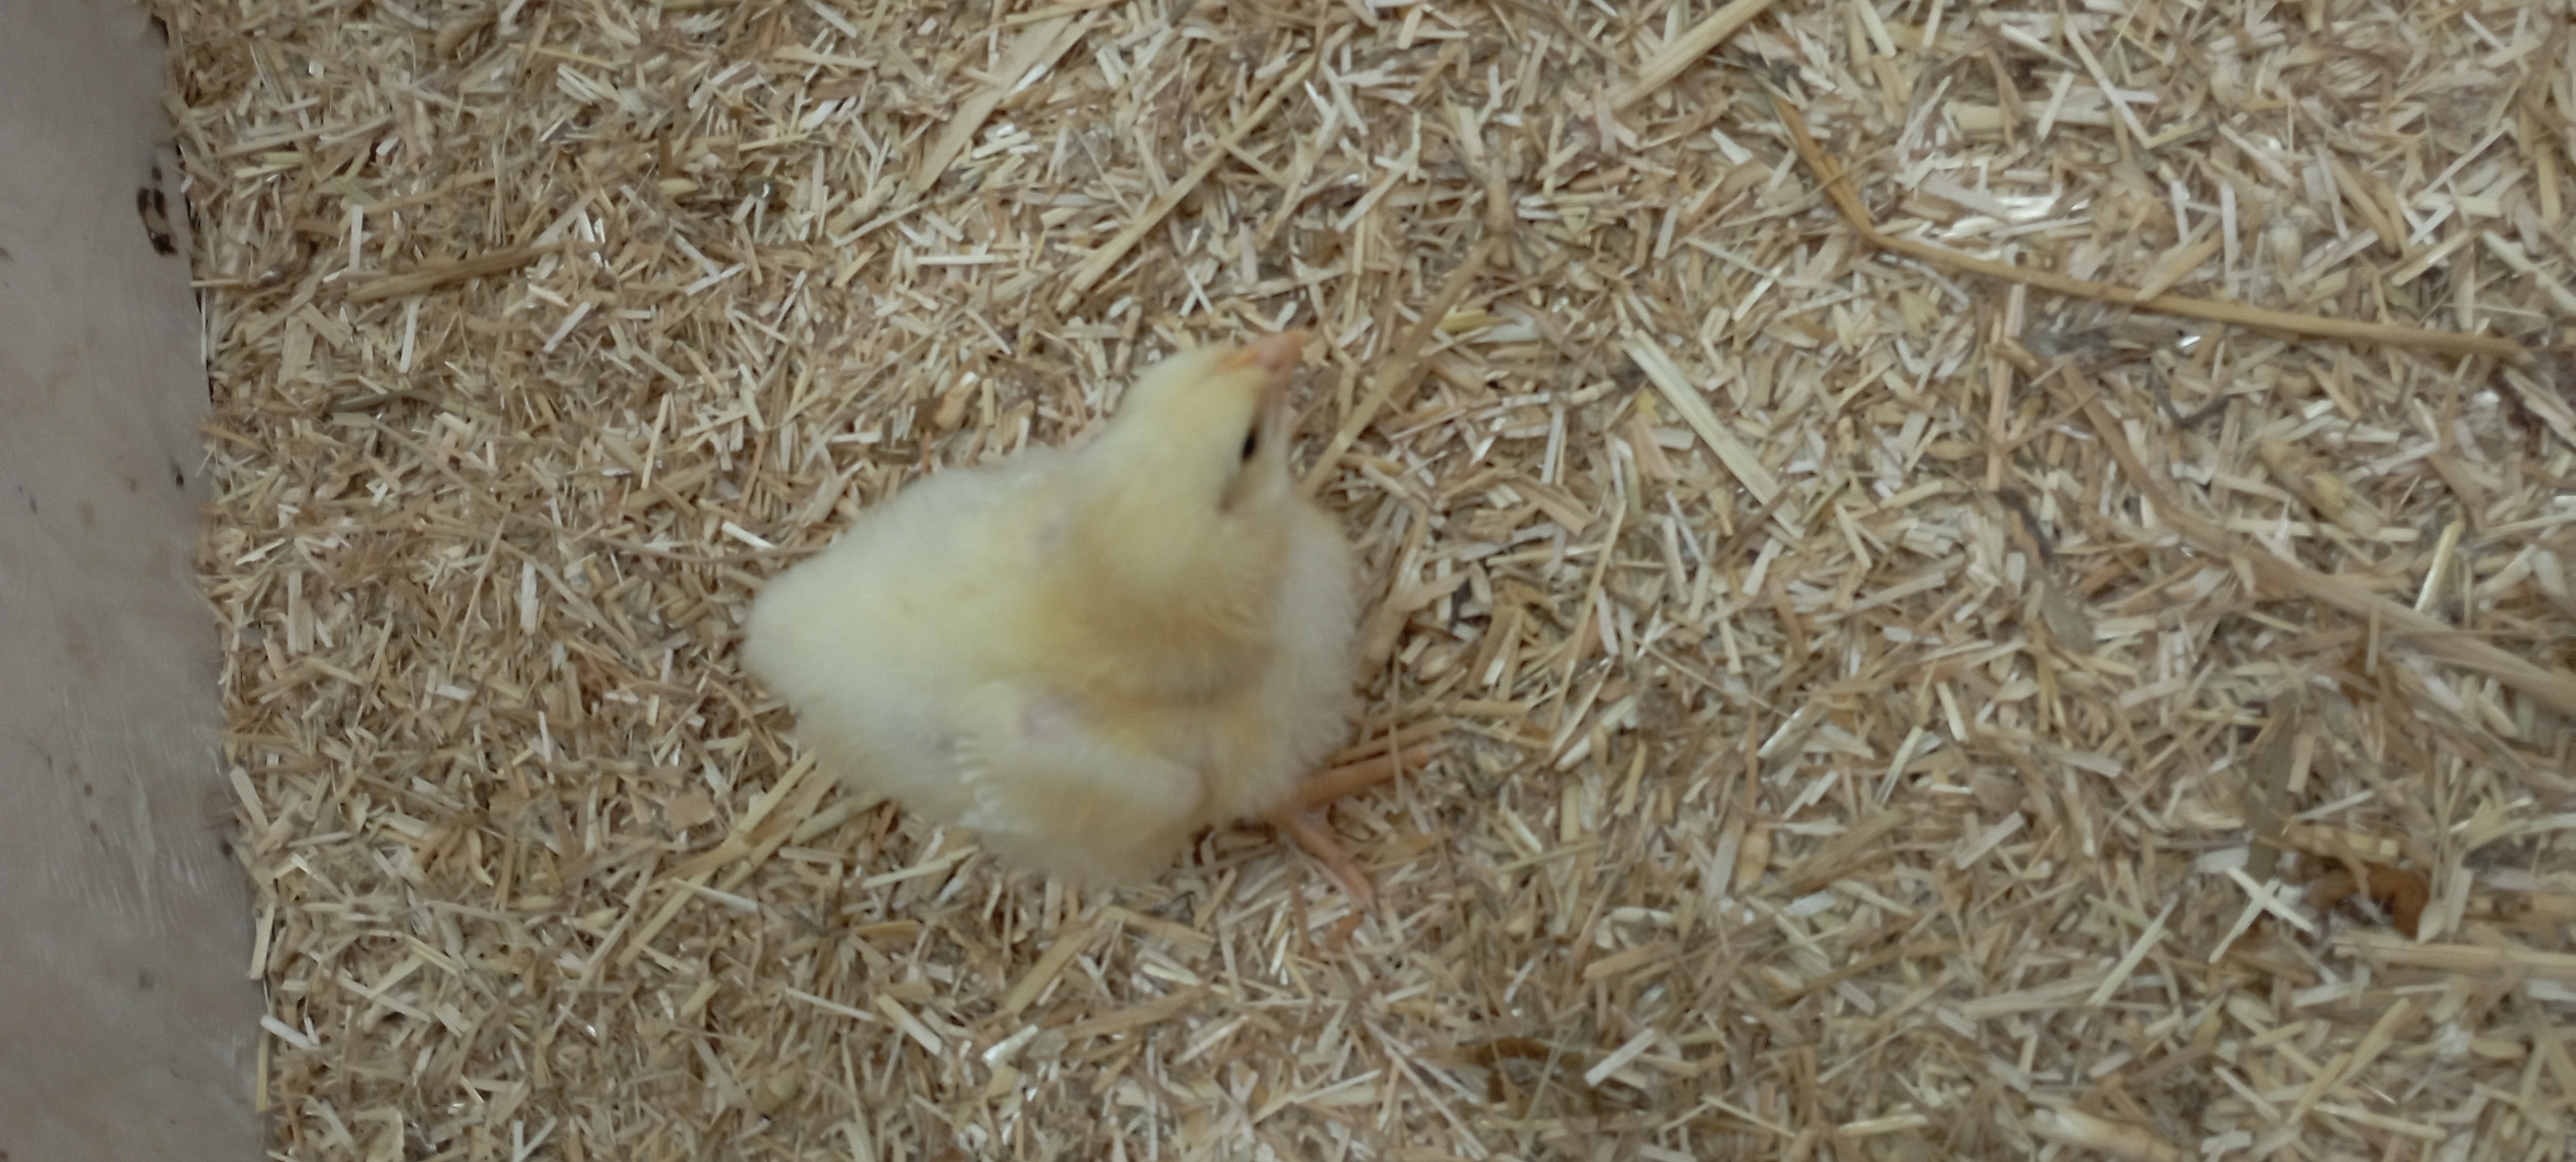
Weight: 191 g